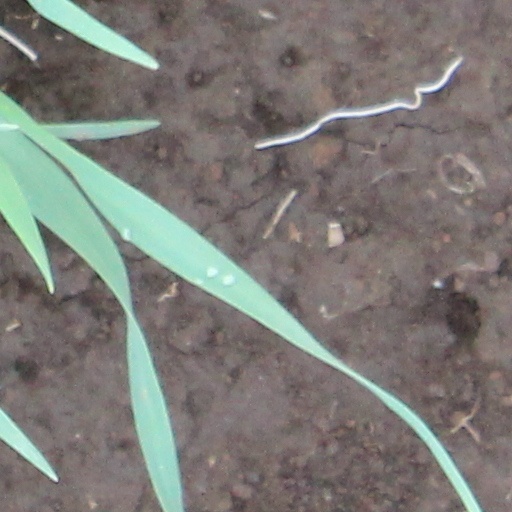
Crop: wheat